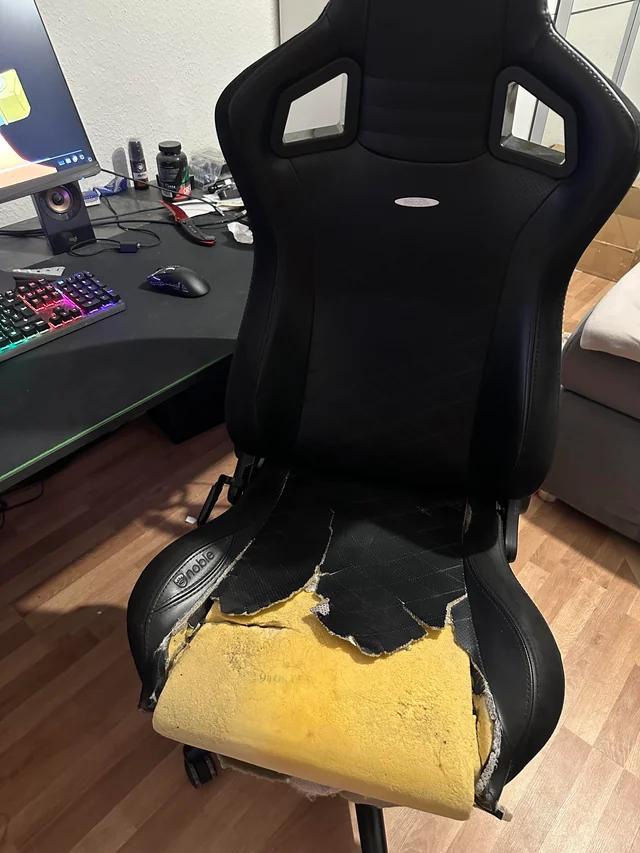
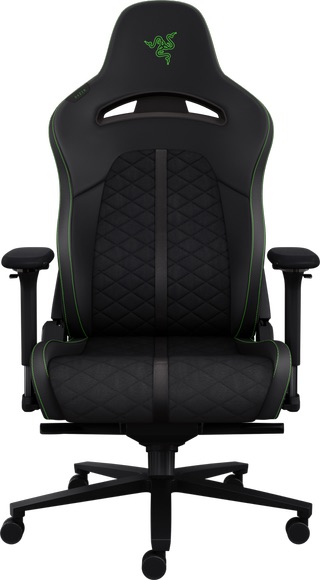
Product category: items_chair
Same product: no